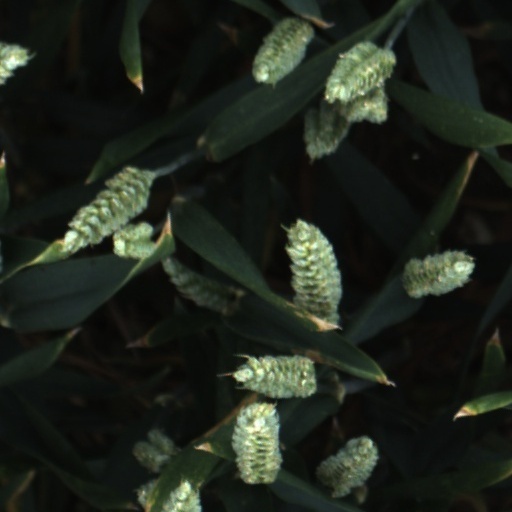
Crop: wheat